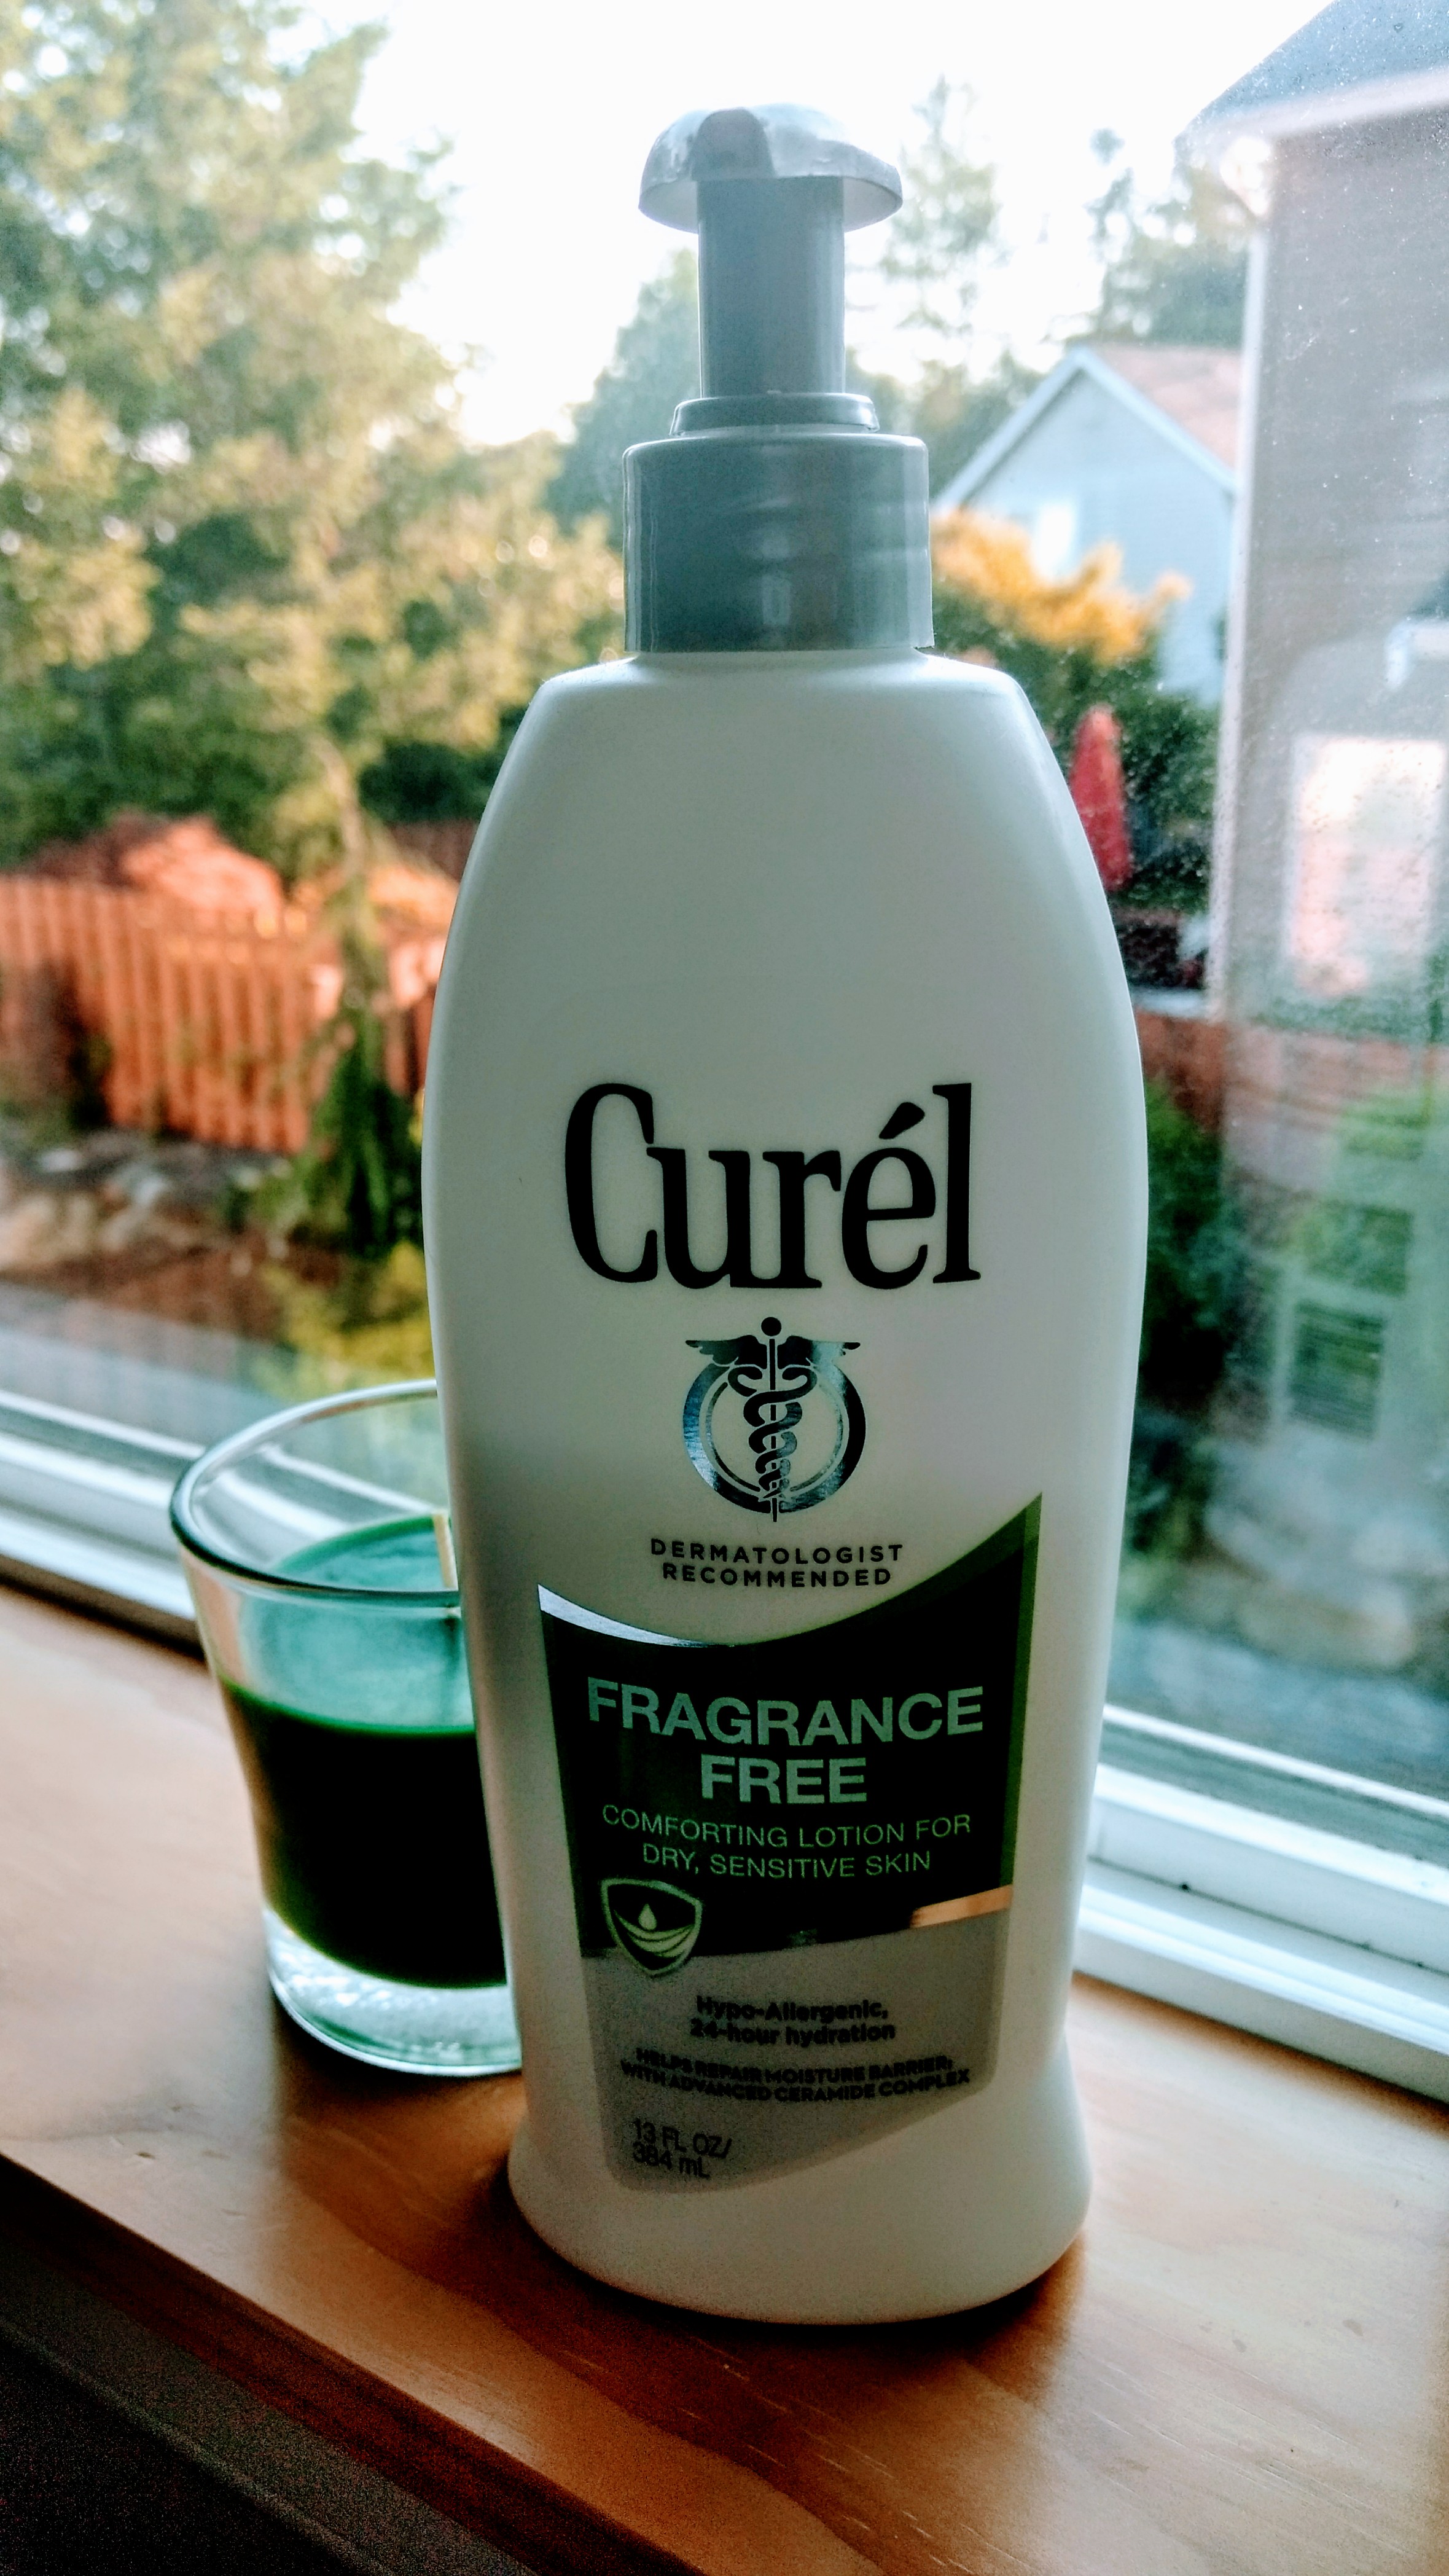
Waste category: plastic